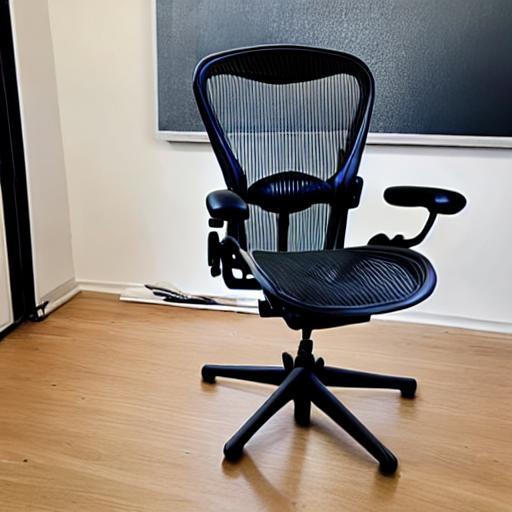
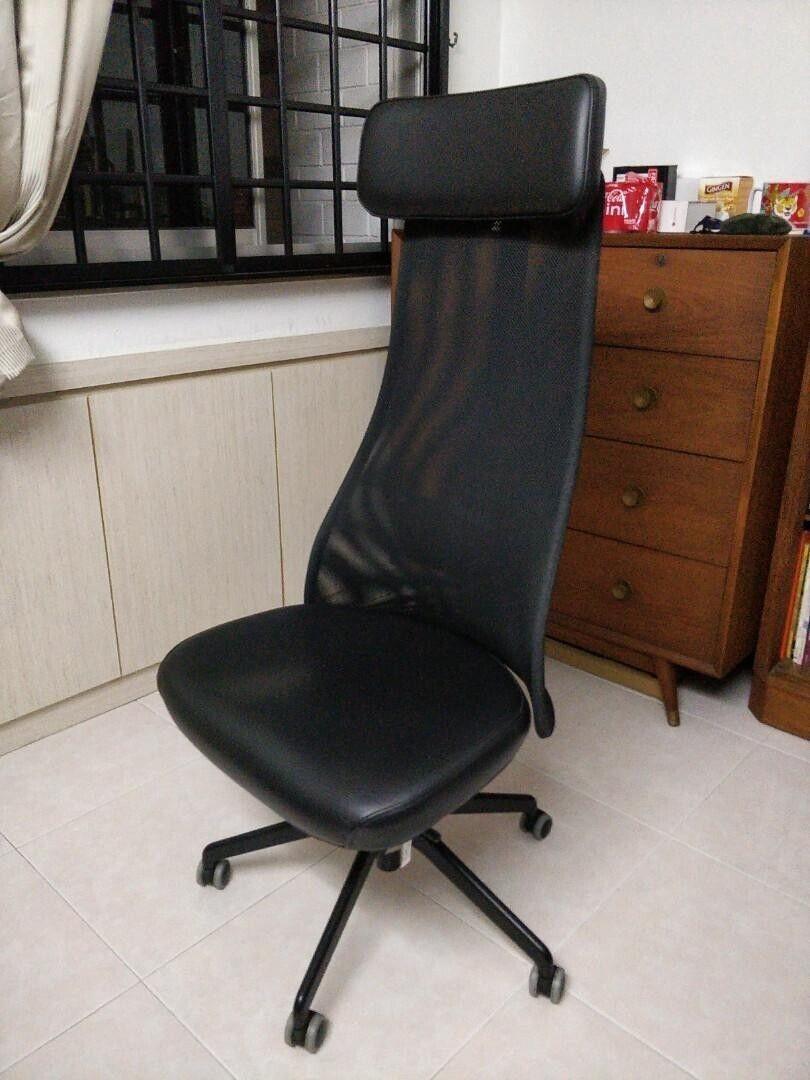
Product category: items_chair
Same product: no